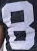
Number: 8